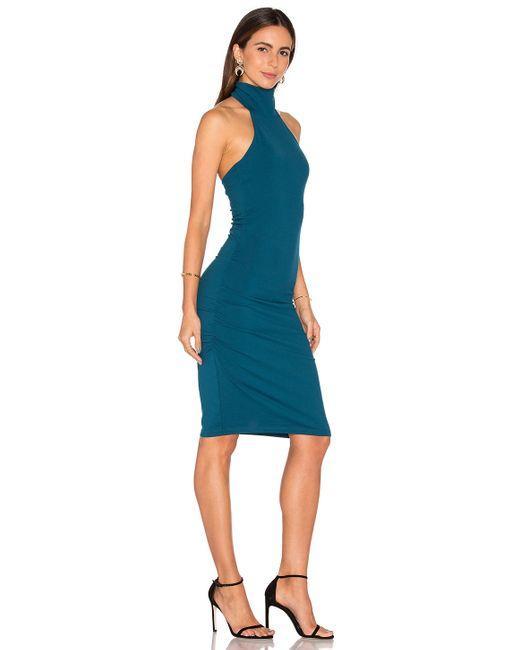
Rollkragenkleid in aquablauer Farbe